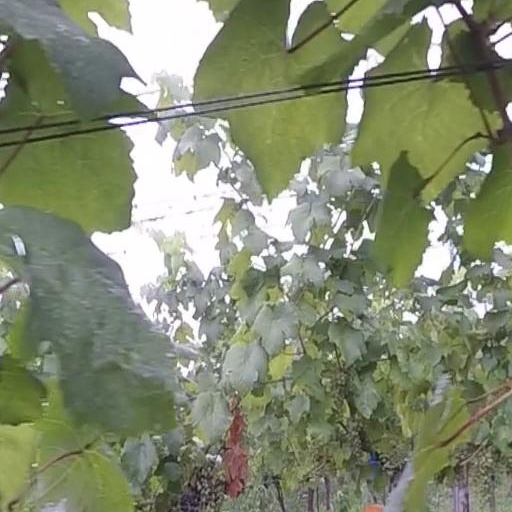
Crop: grape